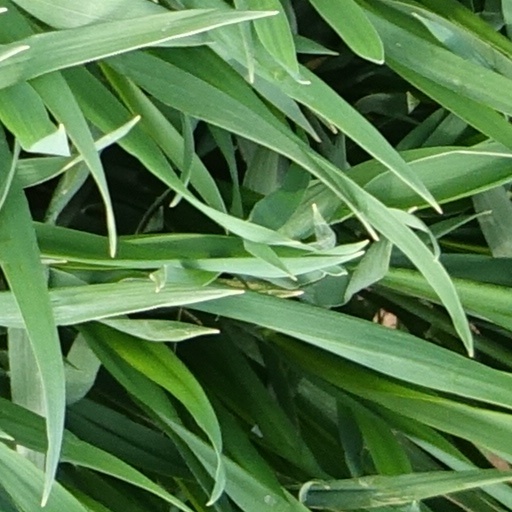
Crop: wheat